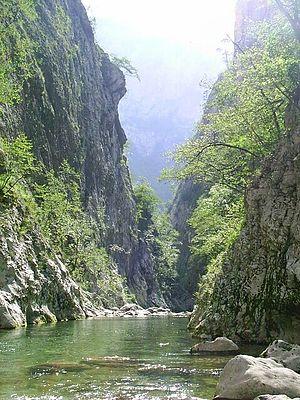
Selon la Loi sur la protection de la nature promulguée en 1965, les aires protégées de Bosnie-Herzégovine sont réparties en 9 catégories : les réserves naturelles intégrales, les réserves naturelles gérées, les parcs nationaux, les réserves spéciales, les réserves de paysages naturels, les espèces de plantes, les espèces animales, les monuments naturels et les monuments commémoratifs. En 2003, la catégorie des monuments naturels commémoratifs a disparu et, en 2008, celle des parcs naturels a été créée.
Trnovo est une municipalité de Bosnie-Herzégovine située dans le canton de Sarajevo, Fédération de Bosnie-et-Herzégovine. Selon les premiers résultats du recensement bosnien de 2013, elle compte 1 830 habitants.
Rakitnica est un village de Bosnie-Herzégovine. Il est situé dans la municipalité de Trnovo, dans le canton de Sarajevo et dans la Fédération de Bosnie-et-Herzégovine. Selon les premiers résultats du recensement bosnien de 2013, il compte 36 habitants.